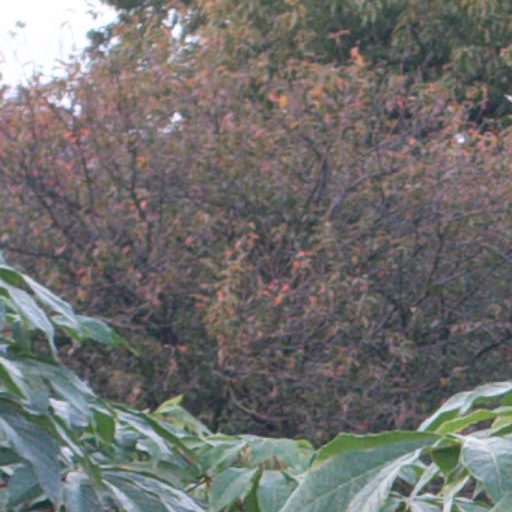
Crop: cassava